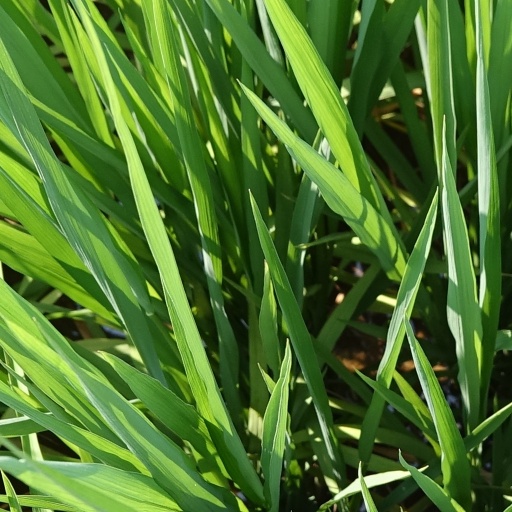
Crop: rice